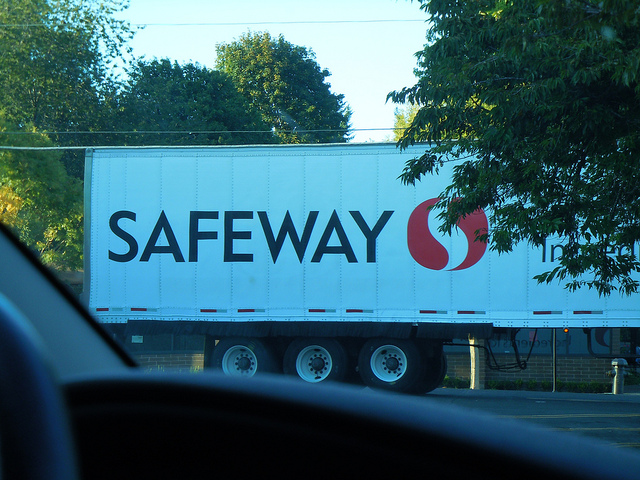
A safeway delivery truck driving in front of a car.

A safeway truck is spotted by someone in a car

A Safeway truck that carries merchandise for the stores.